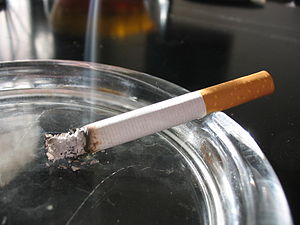
Cigaret
En cigaret
en tændt cigaret i et askebæger
En cigaret består af fintskåret tobak, som er rullet i papir. Papiret er imprægneret med salpeter, som gør, at cigaretten kan brænde af sig selv. Tobakken er tilsat et ukendt antal fremmede stoffer. Cigaretpakningerne har ikke nogen varedeklaration, så tilsætningsstoffernes sammensætning, mængde og formål kendes ikke. Cigaretter forhandles med eller uden filter. Det har været hævdet, at filteret kunne standse det meget høje antal kræftfremkaldende stoffer, som cigaretrøgen indeholder.